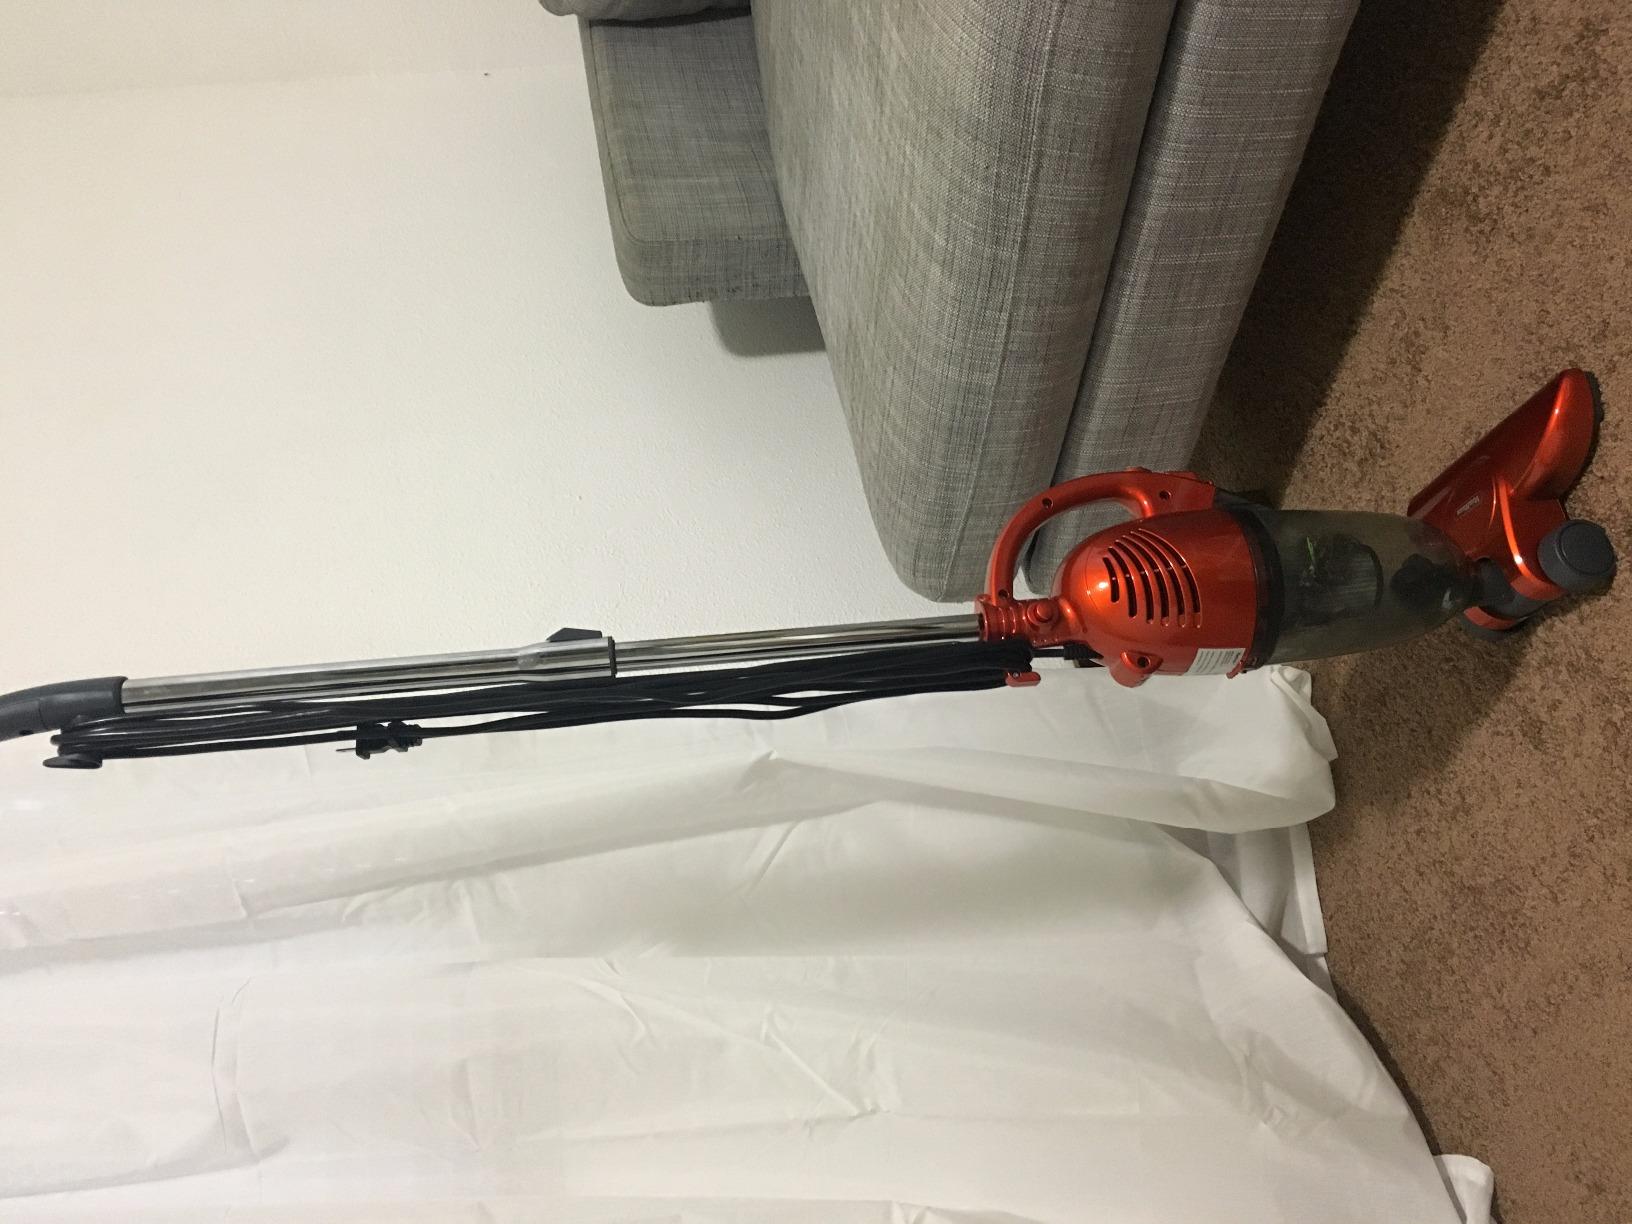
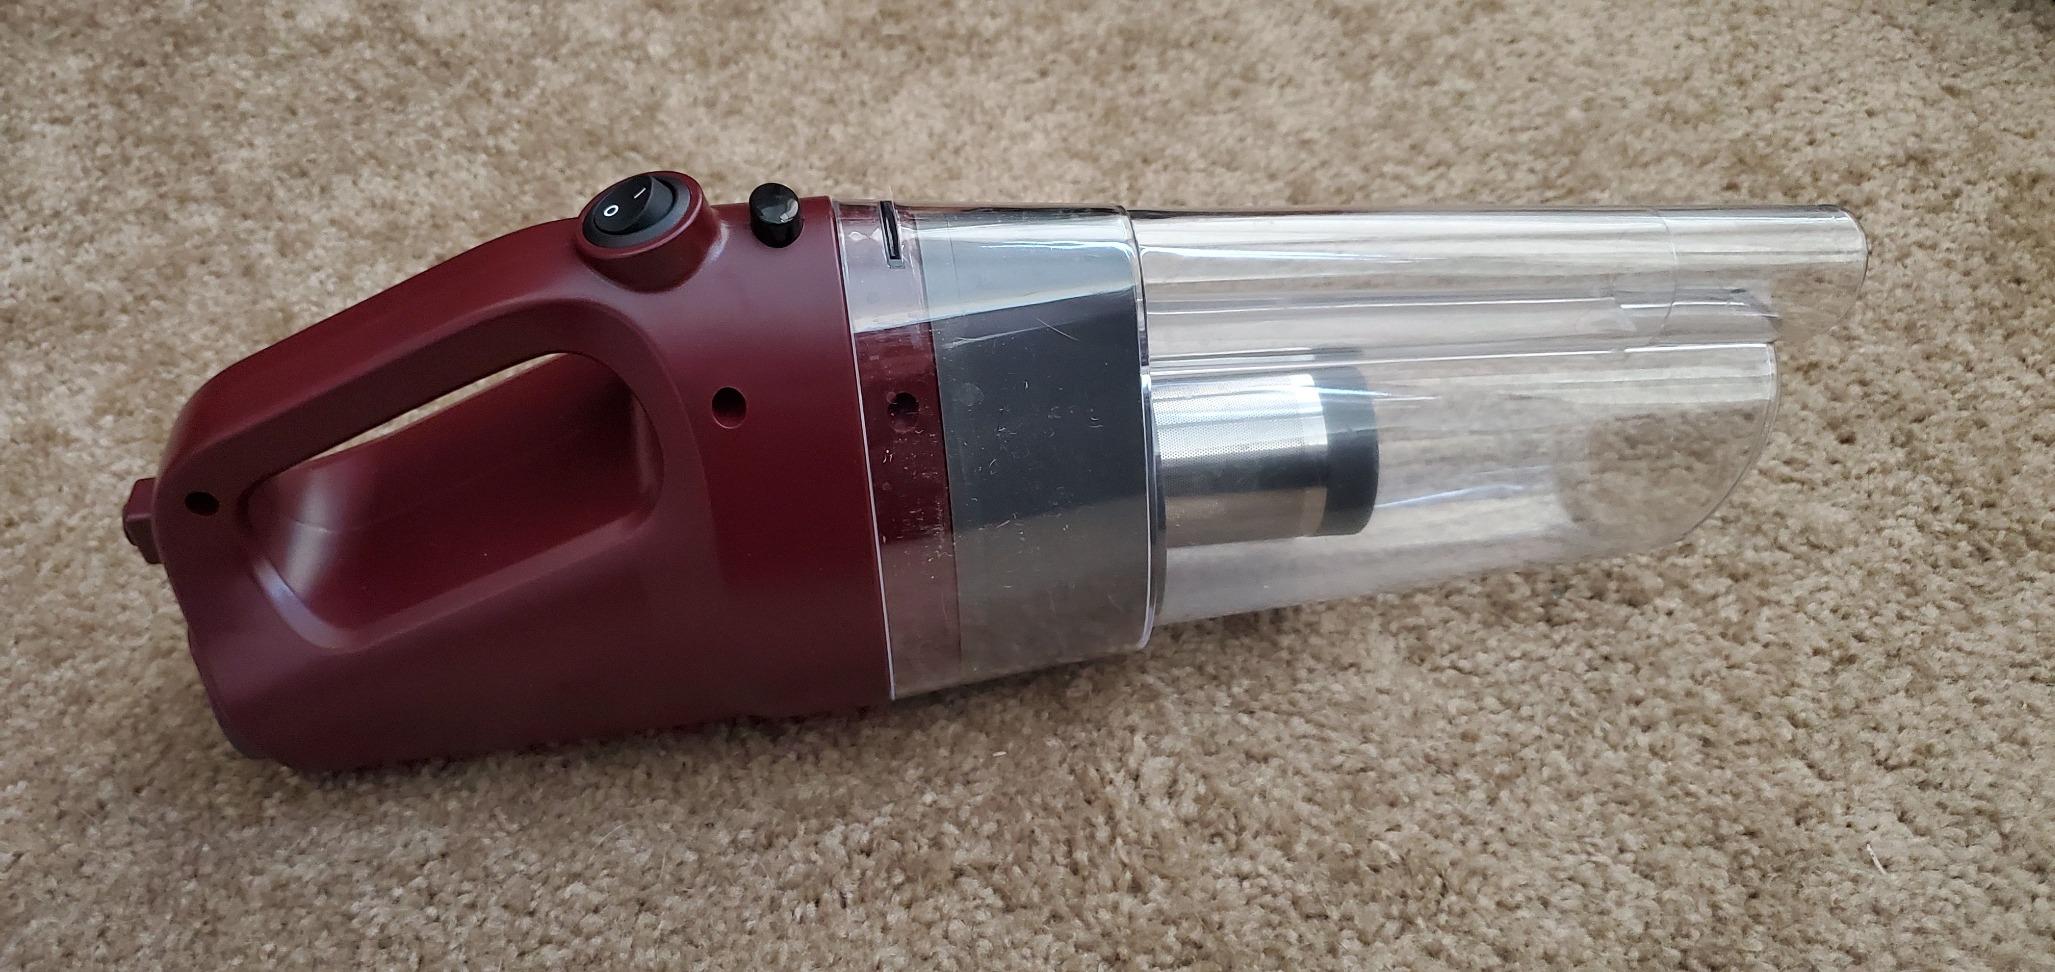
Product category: items_vacuum
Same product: no